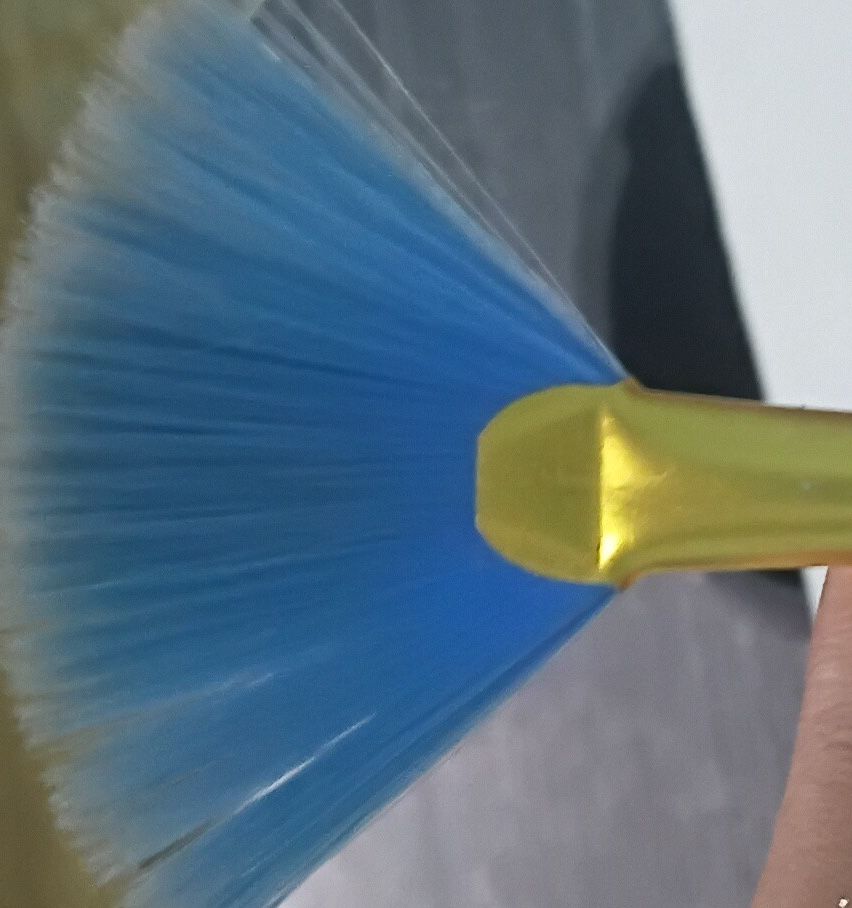
Label: plastic